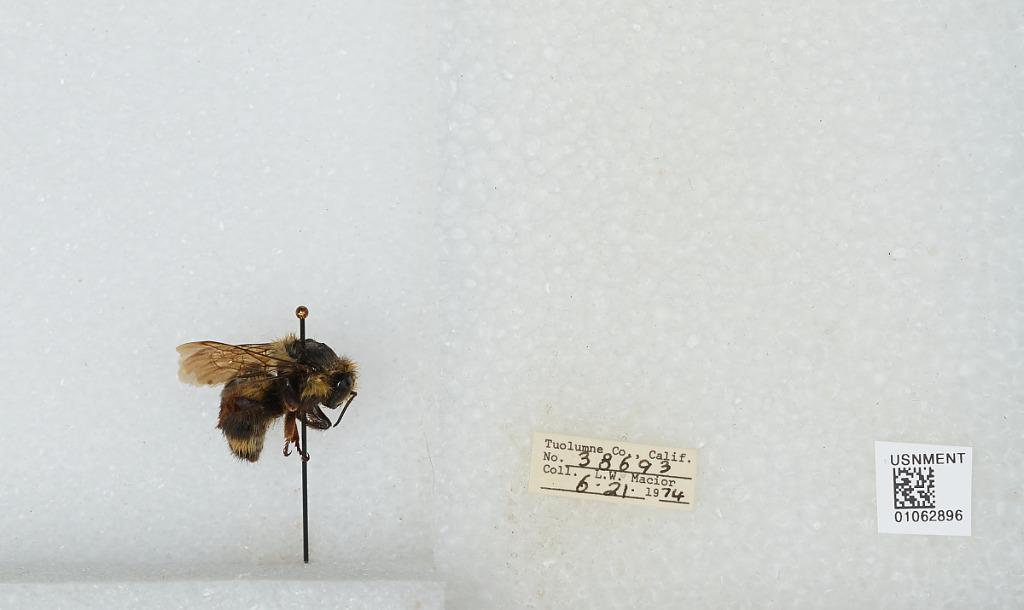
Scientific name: Bombus bifarius nearcticus
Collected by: L. Macior
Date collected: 1974-6-21
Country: United States
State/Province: California
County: Tuolumne
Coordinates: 38.02, -119.94